Grumman F-14 Tomcat

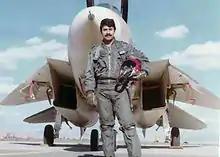
Iranian ace Jalil Zandi is credited with shooting down eleven Iraqi aircraft during the Iran–Iraq War, making him the highest-scoring F-14 pilot.

The participation of the F-14 in the 1991 Operation Desert Storm consisted of Combat Air Patrol (CAP) over the Red Sea and the Persian Gulf and overland missions consisting of strike escort and reconnaissance. Until the waning days of Desert Storm, in-country air superiority was tasked to USAF F-15 Eagles due to the way the Air Tasking Orders (ATO) delegated primary overland CAP stations to the F-15. The governing Rules of Engagement (ROE) also dictated a strict Identification Friend or Foe (IFF) requirement when employing Beyond Visual Range weapons such as the AIM-7 Sparrow and particularly the AIM-54 Phoenix. This hampered the Tomcat from using its most powerful weapon. Furthermore, the powerful emissions from the AWG-9 radar are detectable at great range with a radar warning receiver. Iraqi fighters routinely retreated as soon as the Tomcats "lit them up" with the AWG-9. The U.S. Navy suffered its only F-14 loss from enemy action on 21 January 1991 when BuNo 161430, an F-14A upgraded to an F-14A+, from VF-103 was shot down by an SA-2 surface-to-air missile while on an escort mission near Al Asad airbase in Iraq. Both crew members survived ejection with the pilot being rescued by USAF Special Operation Forces and the RIO being captured by Iraqi troops as a POW until the end of the war. An aircraft from VF-1 also achieved the F-14's final kill in US service, a Mi-8 "Hip" helicopter, with an AIM-9 Sidewinder.